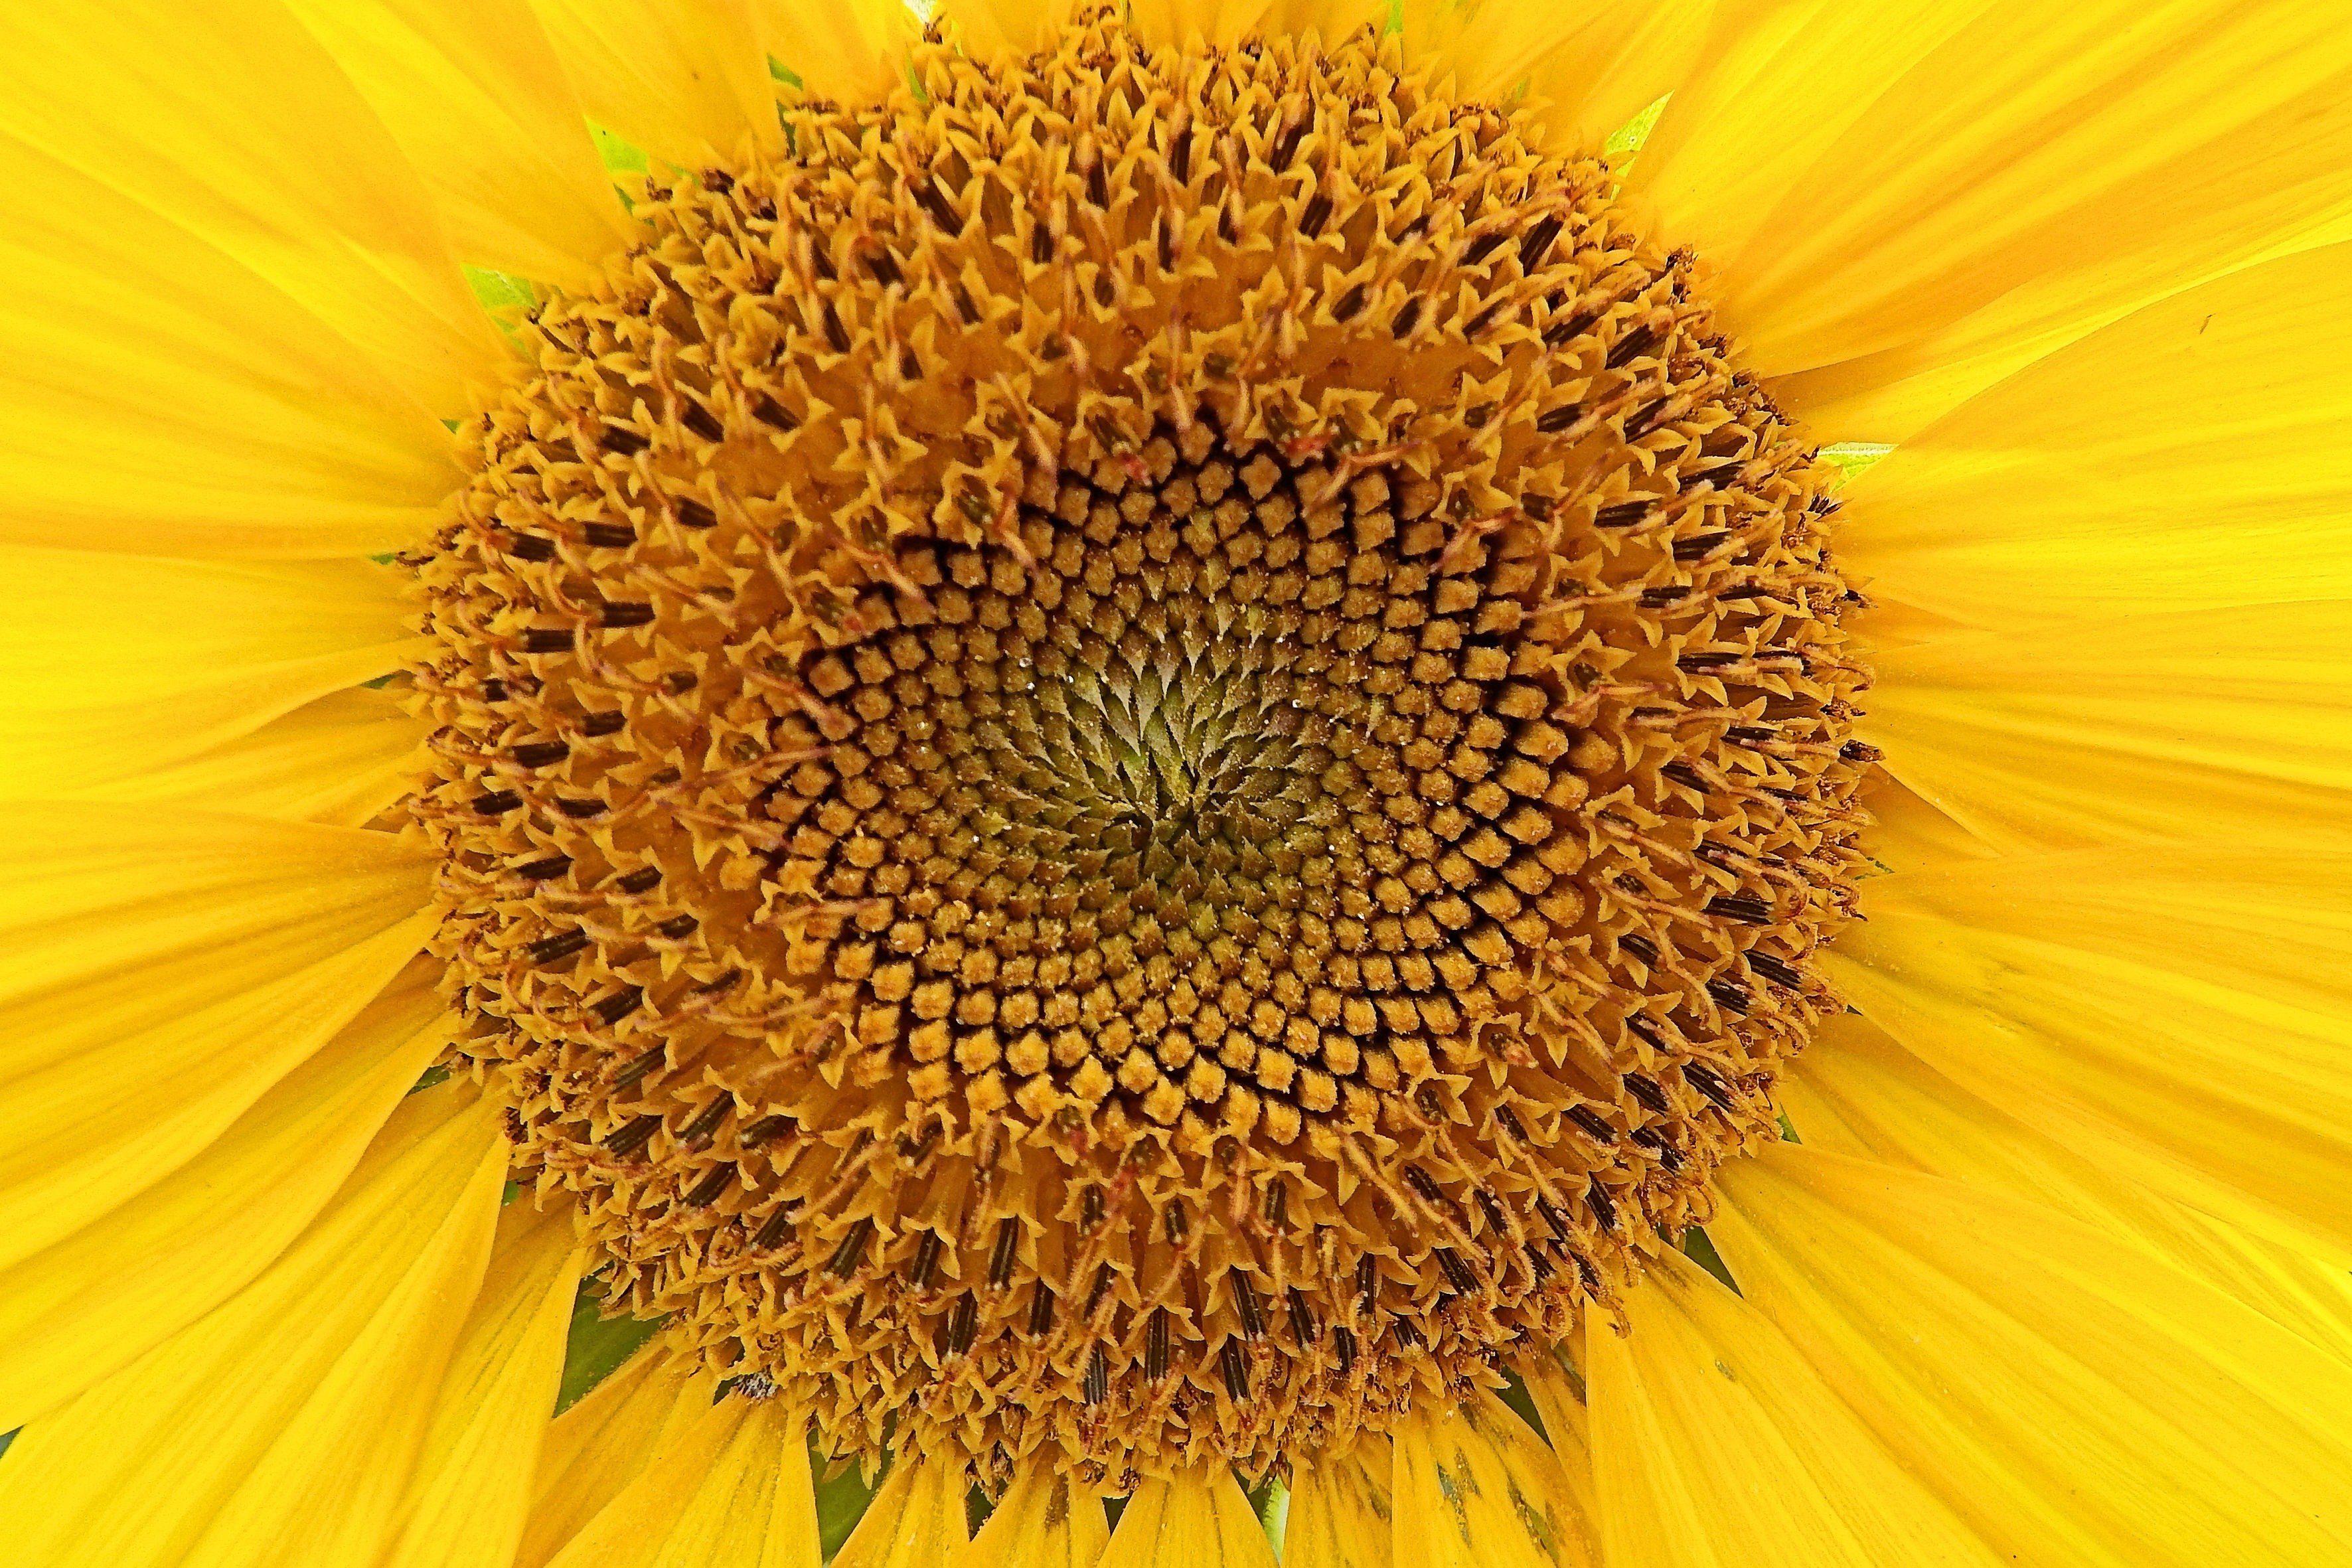
blossom, plant, flower, petal, bloom, summer, yellow, flora, sunflower, close up, sun flower, cool photo, vegetarian food, macro photography, flowering plant, daisy family, sunflower seed, plant stem, land plant